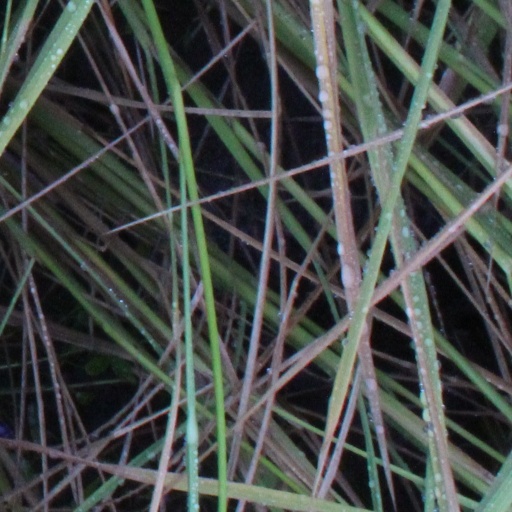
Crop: rice